Naranjazo (speech)

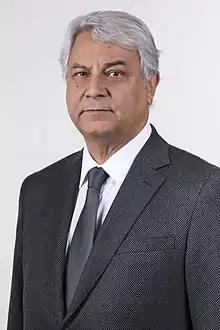
Jaime Naranjo, deputy for district n°18

«Naranjazo» is the fifteen hours and three minutes speech made on 8 and 9 November 2021 by the Chilean socialist deputy Jaime Naranjo during the debate of a second constitutional accusation against the president of Chile Sebastián Piñera, due to his implication in the Pandora Papers . Due to the fact that the opposition would not have the necessary votes for its approval until the expiration of the preventive quarantines of deputies Giorgio Jackson and Jorge Sabag, Naranjo decided to use filibustering techniques until the arrival of both legislators. This was due to a legal loophole in the rules of procedure of the lower chamber that allowed the presenter of the constitutional accusation to speak in the hemicycle with no time limit.